Deletionism and inclusionism in Wikipedia

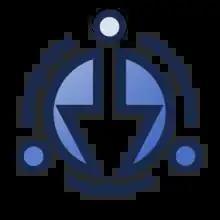
(AIW)

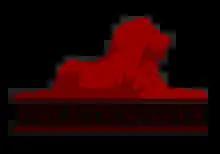
Association of Deletionist Wikipedians (ADW)

The "Association of Inclusionist Wikipedians" and the "Association of Deletionist Wikipedians" were founded by administrators. Each has a Wikimedia page listing their respective members, charters and principles. While written in humorous tones, they reveal the perceived importance of Wikipedia held by the members.